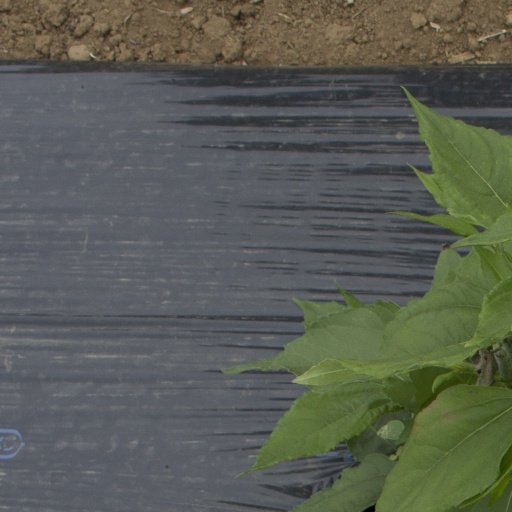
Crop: Jerusalem artichoke